Military Airlift Command

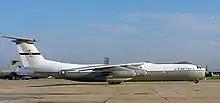
C-141B, AF Ser. No. 66-0177, the "Hanoi Taxi", after 2002 repainting to revert to 1970s scheme. Note the stretched fuselage indicating its modification from its earlier C-141A configuration to the C-141B configuration. Other C-141Bs with the standard USAF paint scheme of 2006 can be seen in the background.

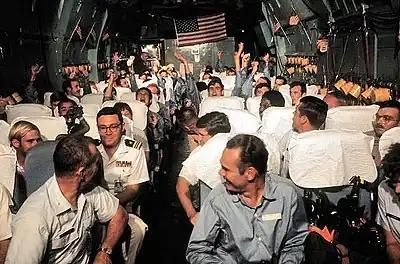
Recently released United States POWs from North Vietnamese prison camps being flown on board the "Hanoi Taxi" from Hanoi, North Vietnam to Clark Air Base, Philippines, March 1973.

By the terms of the 1973 Paris Peace Accords, the cease-fire was to become effective in Vietnam the morning of 28 January 1973, Saigon time. American prisoners in North Vietnam were to be released and the last 23,700 American troops withdrawn from Vietnam within sixty days. Planning for Operation Homecoming, the mission for the return of Americans held by North Vietnam, was given to the Military Airlift Command. C-141s of the 63d Military Airlift Wing, stationed at Norton AFB, California were given responsibility for bringing out the men. On 11 February, two C-130s of TAC's 374th Tactical Airlift Wing flew from Ching Chuan Kang Air Base, Taiwan to Clark AB as primary and spare ships for the movement of the support team to Hanoi the next day. A second C-130 left Tan Son Nhut AB carrying members of the international commission to Hanoi to oversee the repatriations. This C-130 arrived at Gia Lam Airport about one hour before the C-130 from Ching Chuan Kang arrived.